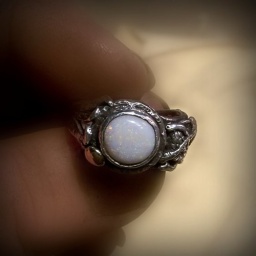
Blodeuedd's Harvest Moon white opal set in Oak and Owl decorated silver ring